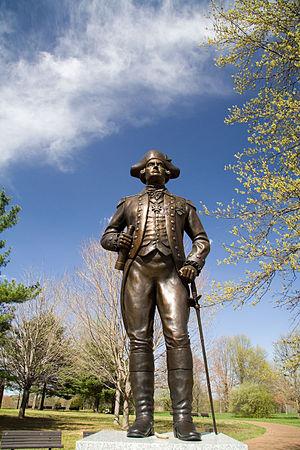
Friedrich Wilhelm Rudolf Gerhard August von Steuben, Freiherr von Steuben, est un officier prussien qui, passé au service du roi de France Louis XVI, a combattu durant la guerre d'indépendance des États-Unis aux côtés de George Washington. On lui doit d'avoir inculqué aux troupes américaines les fondements de la discipline militaire, notamment par le biais des exercices.